Untitled (How Does It Feel)

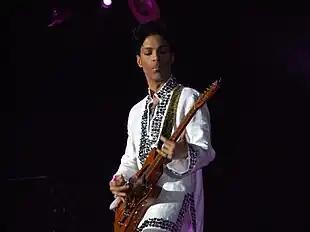
Prince (pictured in 2008), the song's original source of inspiration

"Untitled (How Does It Feel)" was originally intended as a tribute to influential musician Prince. The song evokes Prince's earlier work, in particular his balladry, from his , as well as his musical style and falsetto vocal technique. As an homage to the musician, "Voodoo" producer Ahmir "Questlove" Thompson described the song as "finding the line between parody and honesty ... In an era of 'the cover song', redoing a Prince song was taboo. This is the second best thing". Production of the song was handled by D'Angelo and fellow neo soul musician Raphael Saadiq, who also contributed with bass and musical arrangements during recording in 1999. The session took place at Electric Lady Studios, the recording studio originally built by influential rock musician Jimi Hendrix.